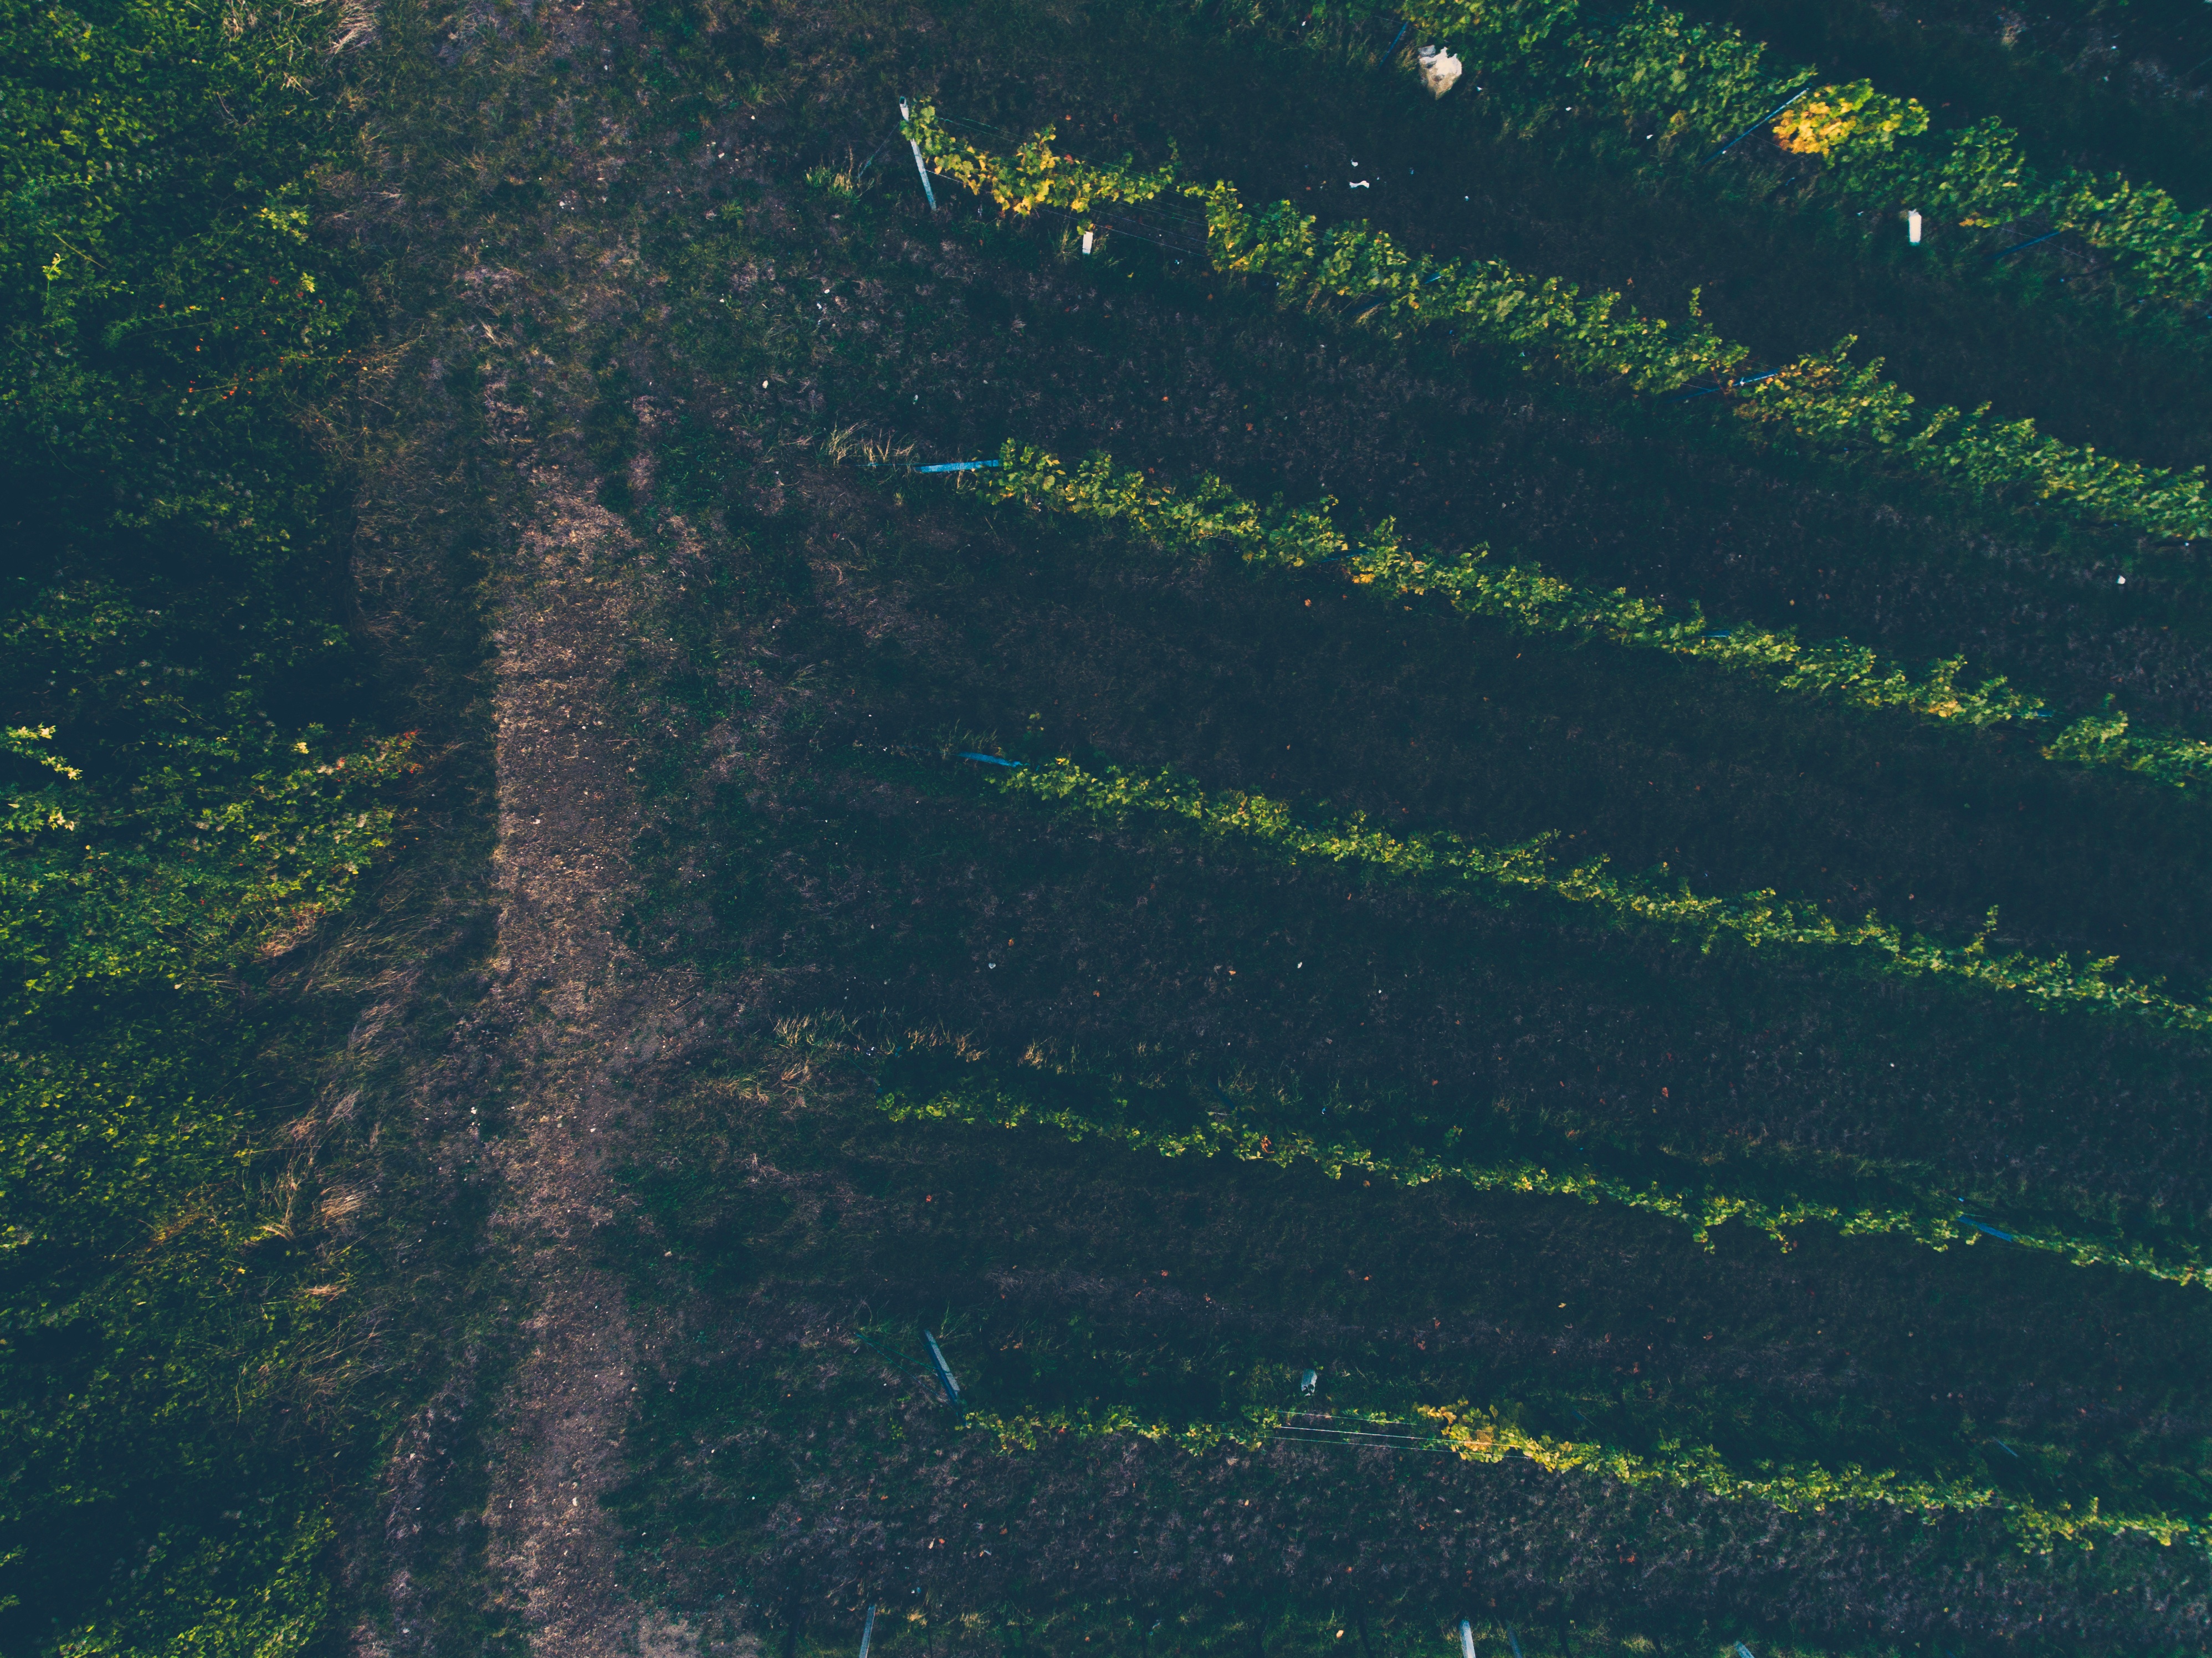
tree, nature, forest, grass, sunlight, leaf, hill, green, reflection, jungle, habitat, ecosystem, aerial photography, natural environment, atmospheric phenomenon, atmosphere of earth